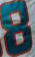
Number: 8